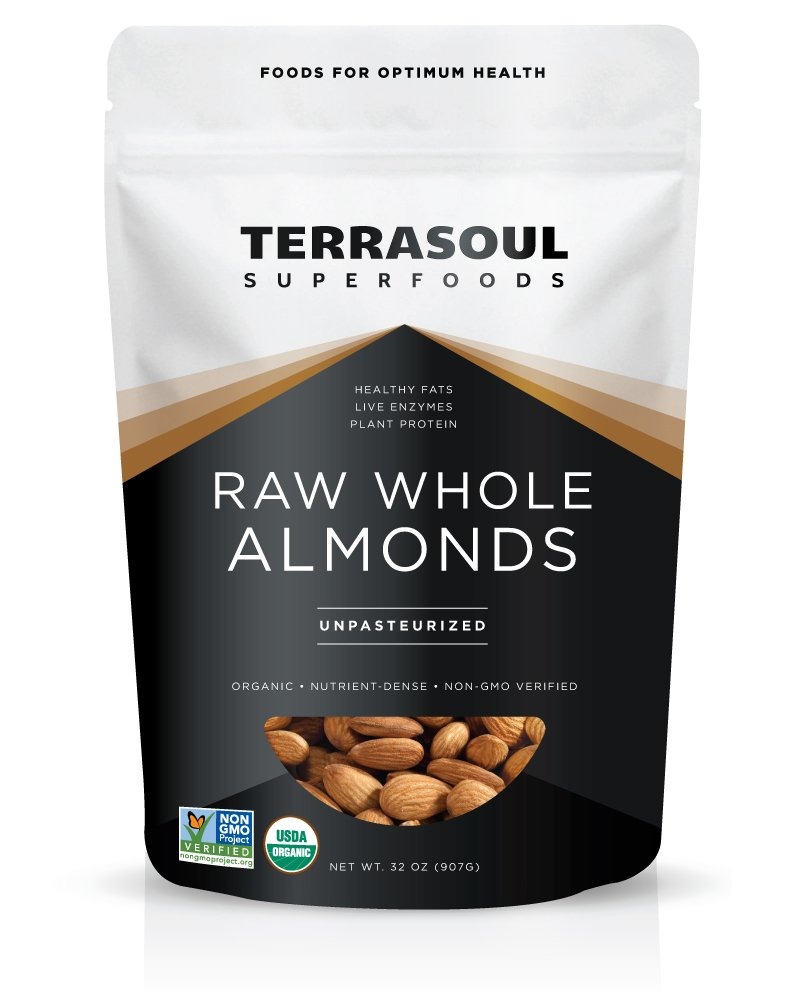
Item Name: Terrasoul Superfoods Raw Unpasteurized Organic Almonds (Sproutable), 2 lbs
Bullet Point 1: Terrasoul Superfoods Raw Unpasteurized Organic Almonds (Sproutable), 2 lbs Resealable Package
Bullet Point 2: USDA Certified Organic, kosher, non-gmo, raw, gluten free, and vegan friendly.
Bullet Point 3: Truly Raw and never treated by irradiation, ultra high heat, steam or chemically fumigated as required for all U.S. grown almonds, even those labeled as "Raw".
Bullet Point 4: Terrasoul Superfoods sources the freshest and highest quality superfoods from all over the planet. Our mission is to make these amazing, healthy foods available to you at the lowest prices possible while paying our growers and employees fair wages.
Bullet Point 5: 100% Money-Back Satisfaction Guarantee - We stand behind our products and offer a 30-day money back guarantee, backed by an outstanding customer service team.
Product Description: Our certified organic raw almonds are imported from Spain, where pasteurizing is not a requirement. Our unpasteurized almonds are truly raw and are never treated by irradiation, high heat, steam or chemically sterilized as required for all domestically grown almonds, even those labeled as "raw". Our Unpasteurized Almonds have their fats and enzymes intact and supply vitamin E, magnesium and mono and polyunsaturated fats. Use them to make delicious almond milk, grain-free flours or eat them by the handful for a satiating snack. Our almonds are packed with possibilities!
Value: 32.0
Unit: Ounce

Price: 26.99